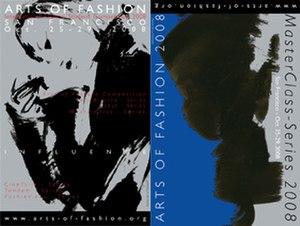
Aurore de La Morinerie est une styliste de mode et illustratrice française née en 1962 à Saint-Lô.